Northern Illinois University

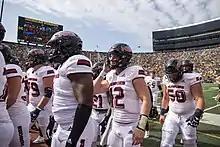
Northern Illinois Huskies football players

NIU has seven degree-granting colleges that together offer more than 60 undergraduate majors, 70 minors, nine pre-professional programs, and 79 graduate programs. NIU offers 24 areas of study leading to doctoral degrees.